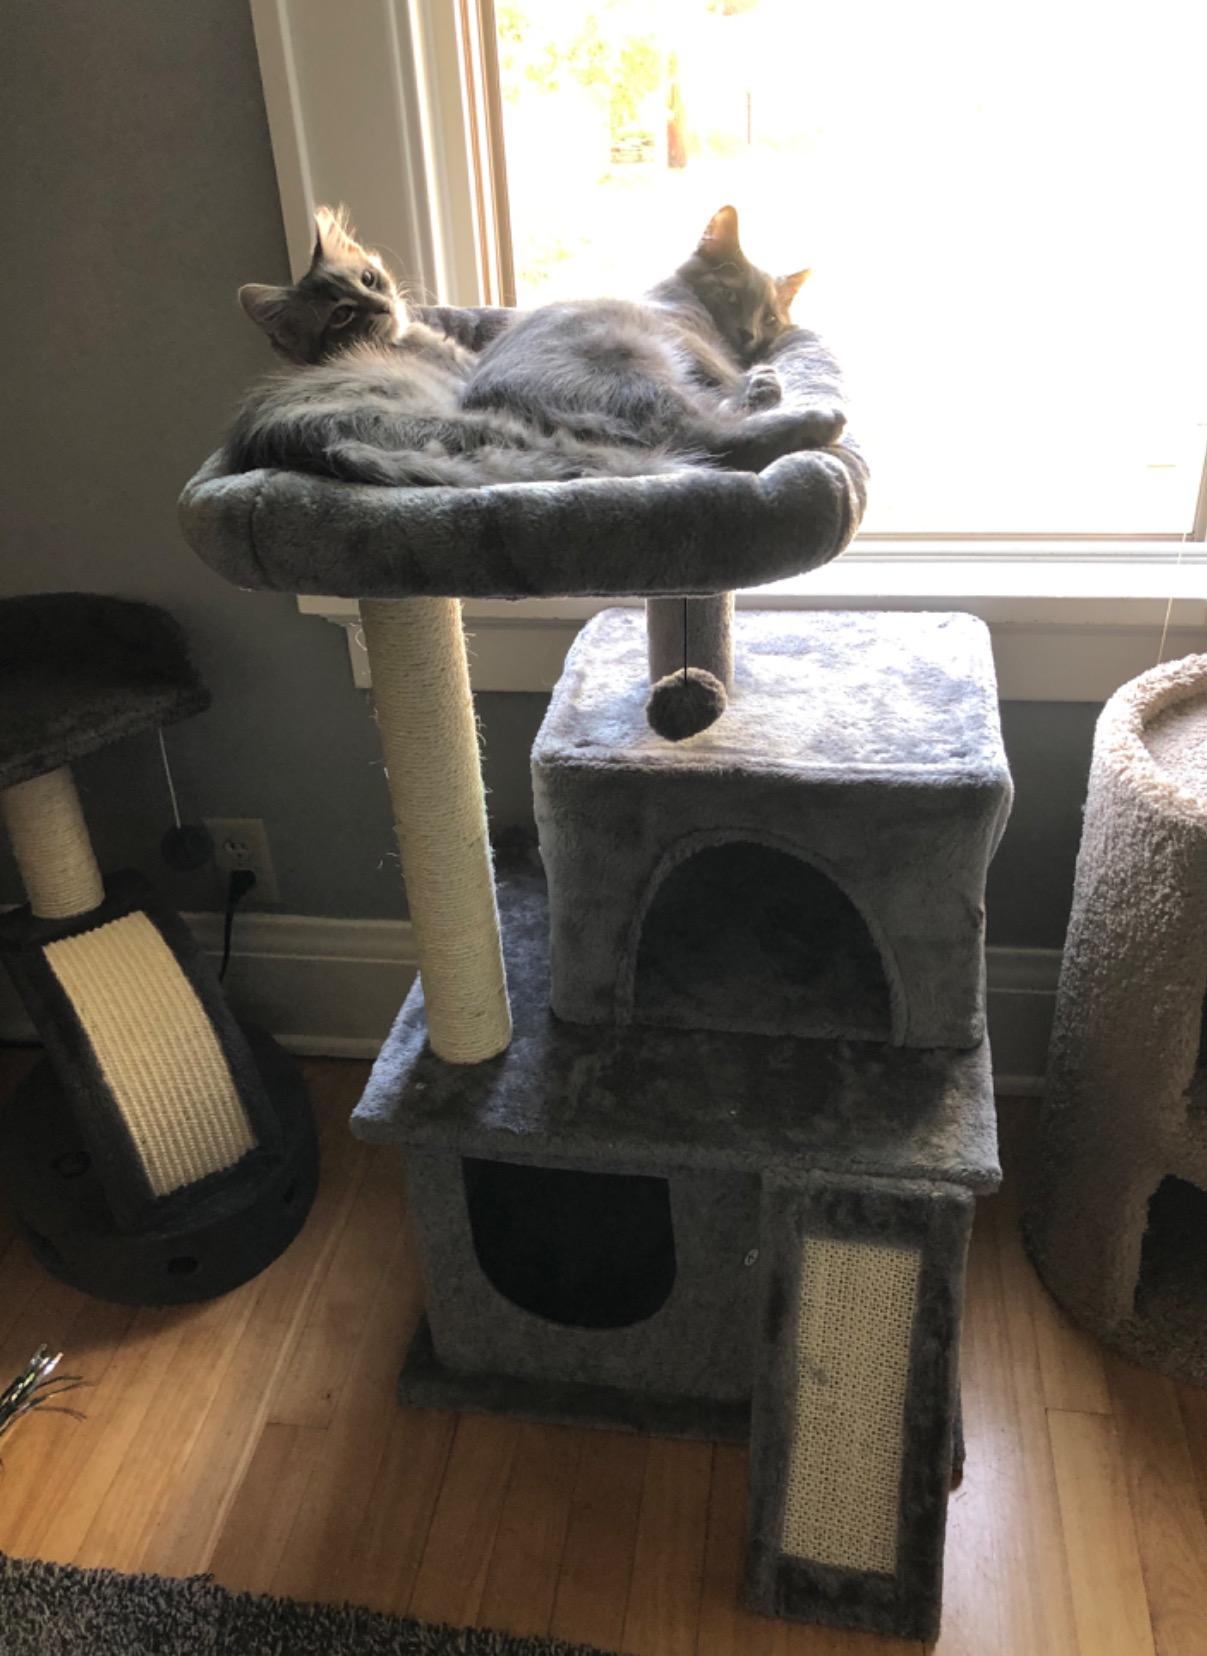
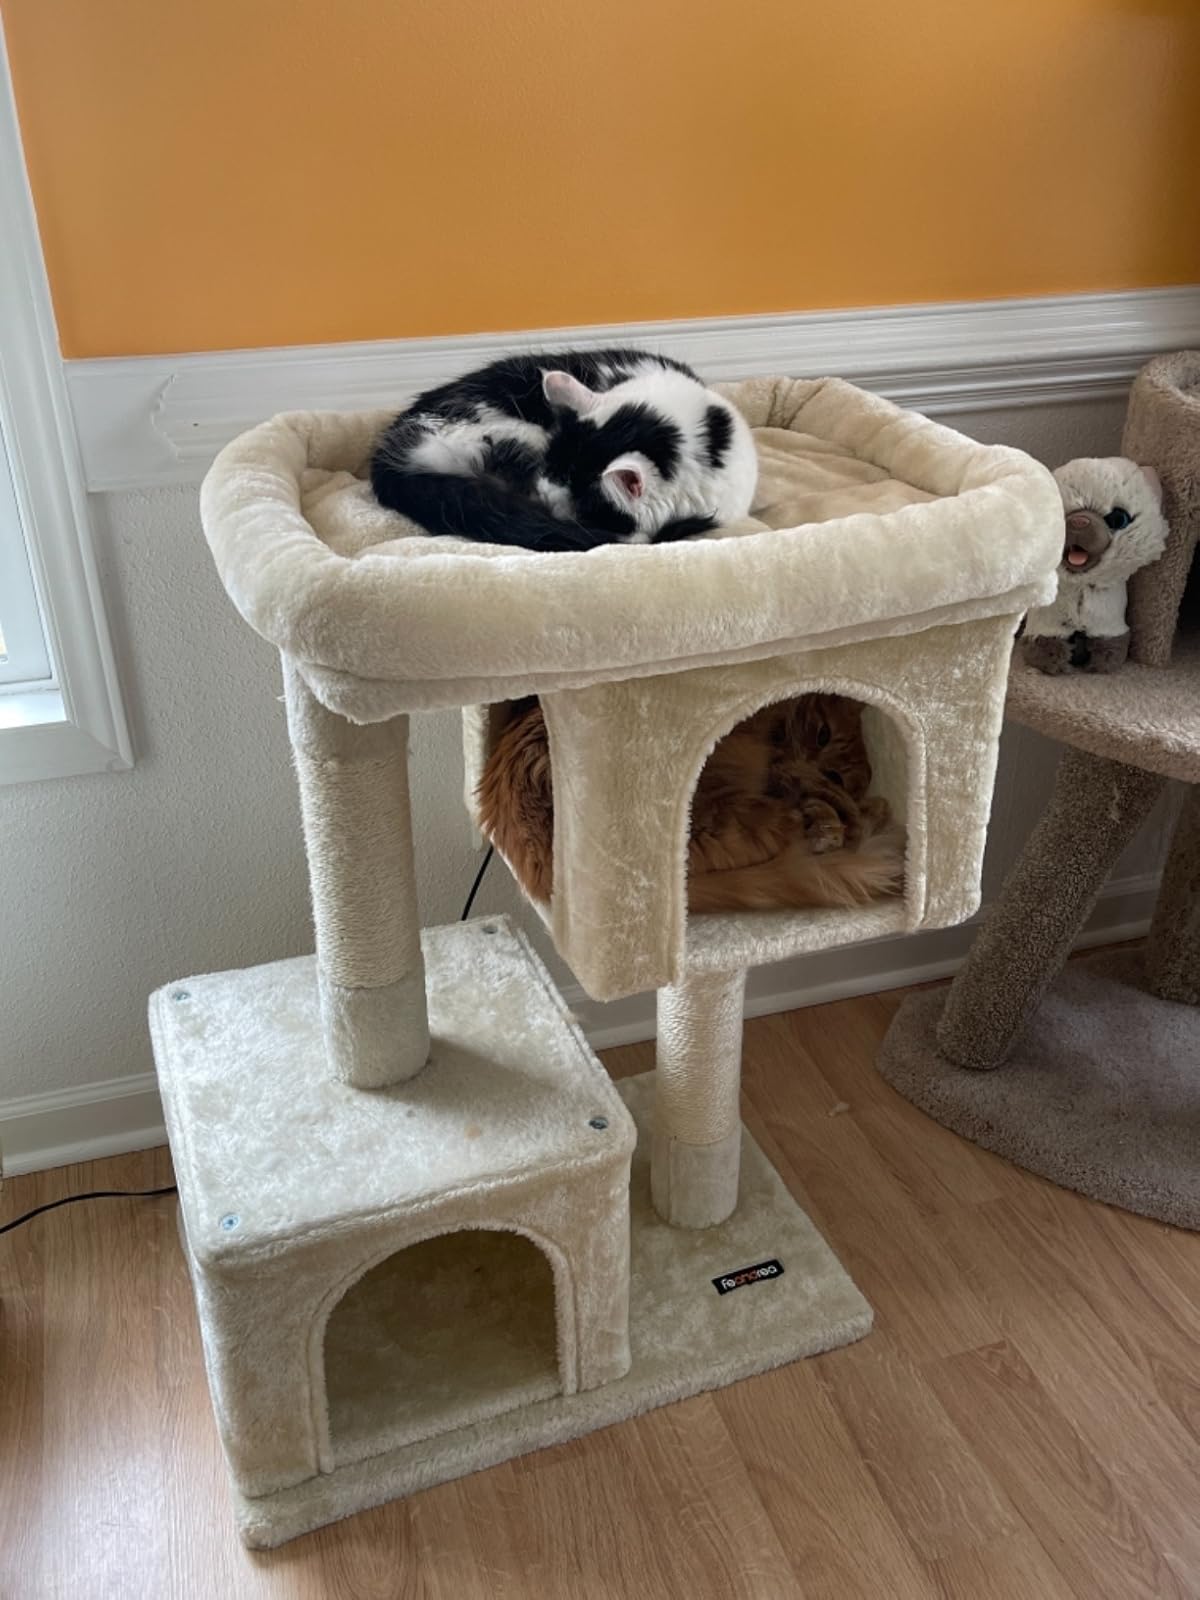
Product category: items_cat tree
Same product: no